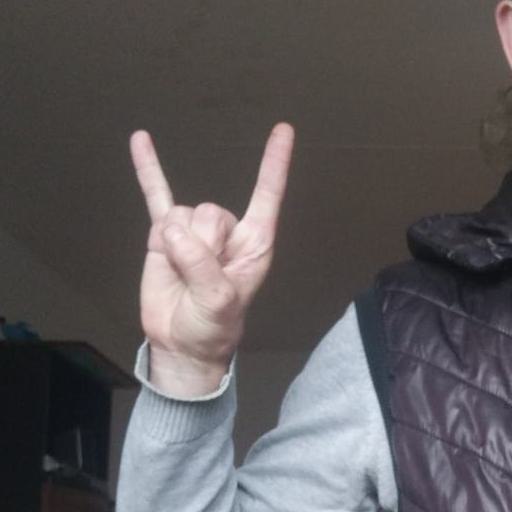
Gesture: rock